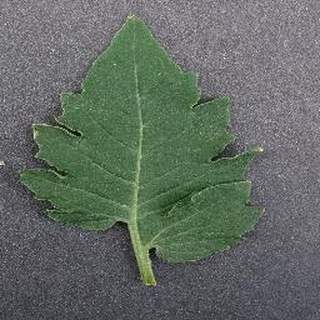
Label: healthy_tomato